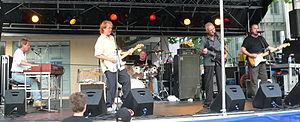
The Spencer Davis Group est un groupe de rock britannique, originaire de Birmingham, fondé en 1963 par Spencer Davis, Pete York, Stevie Winwood et son frère Muff.